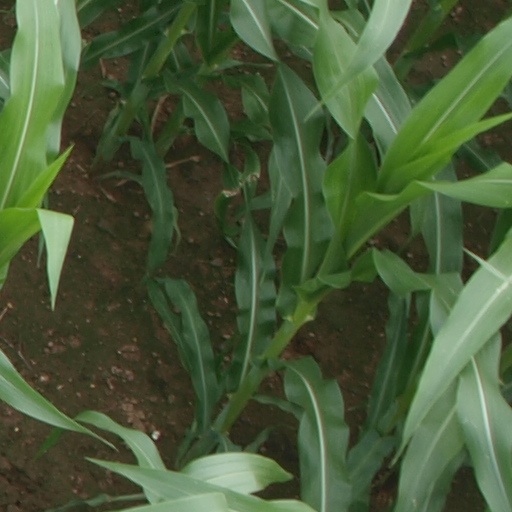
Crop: maize; corn